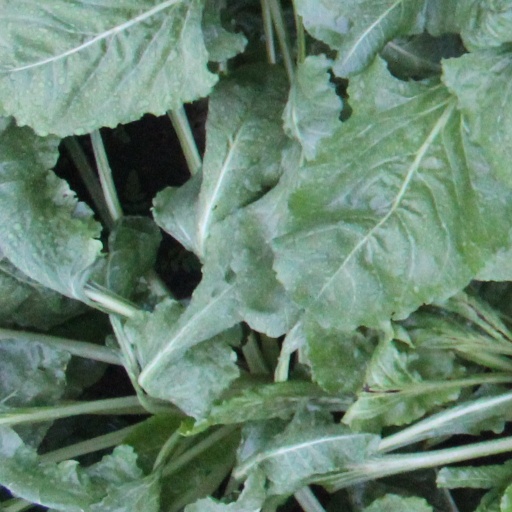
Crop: sugar beet